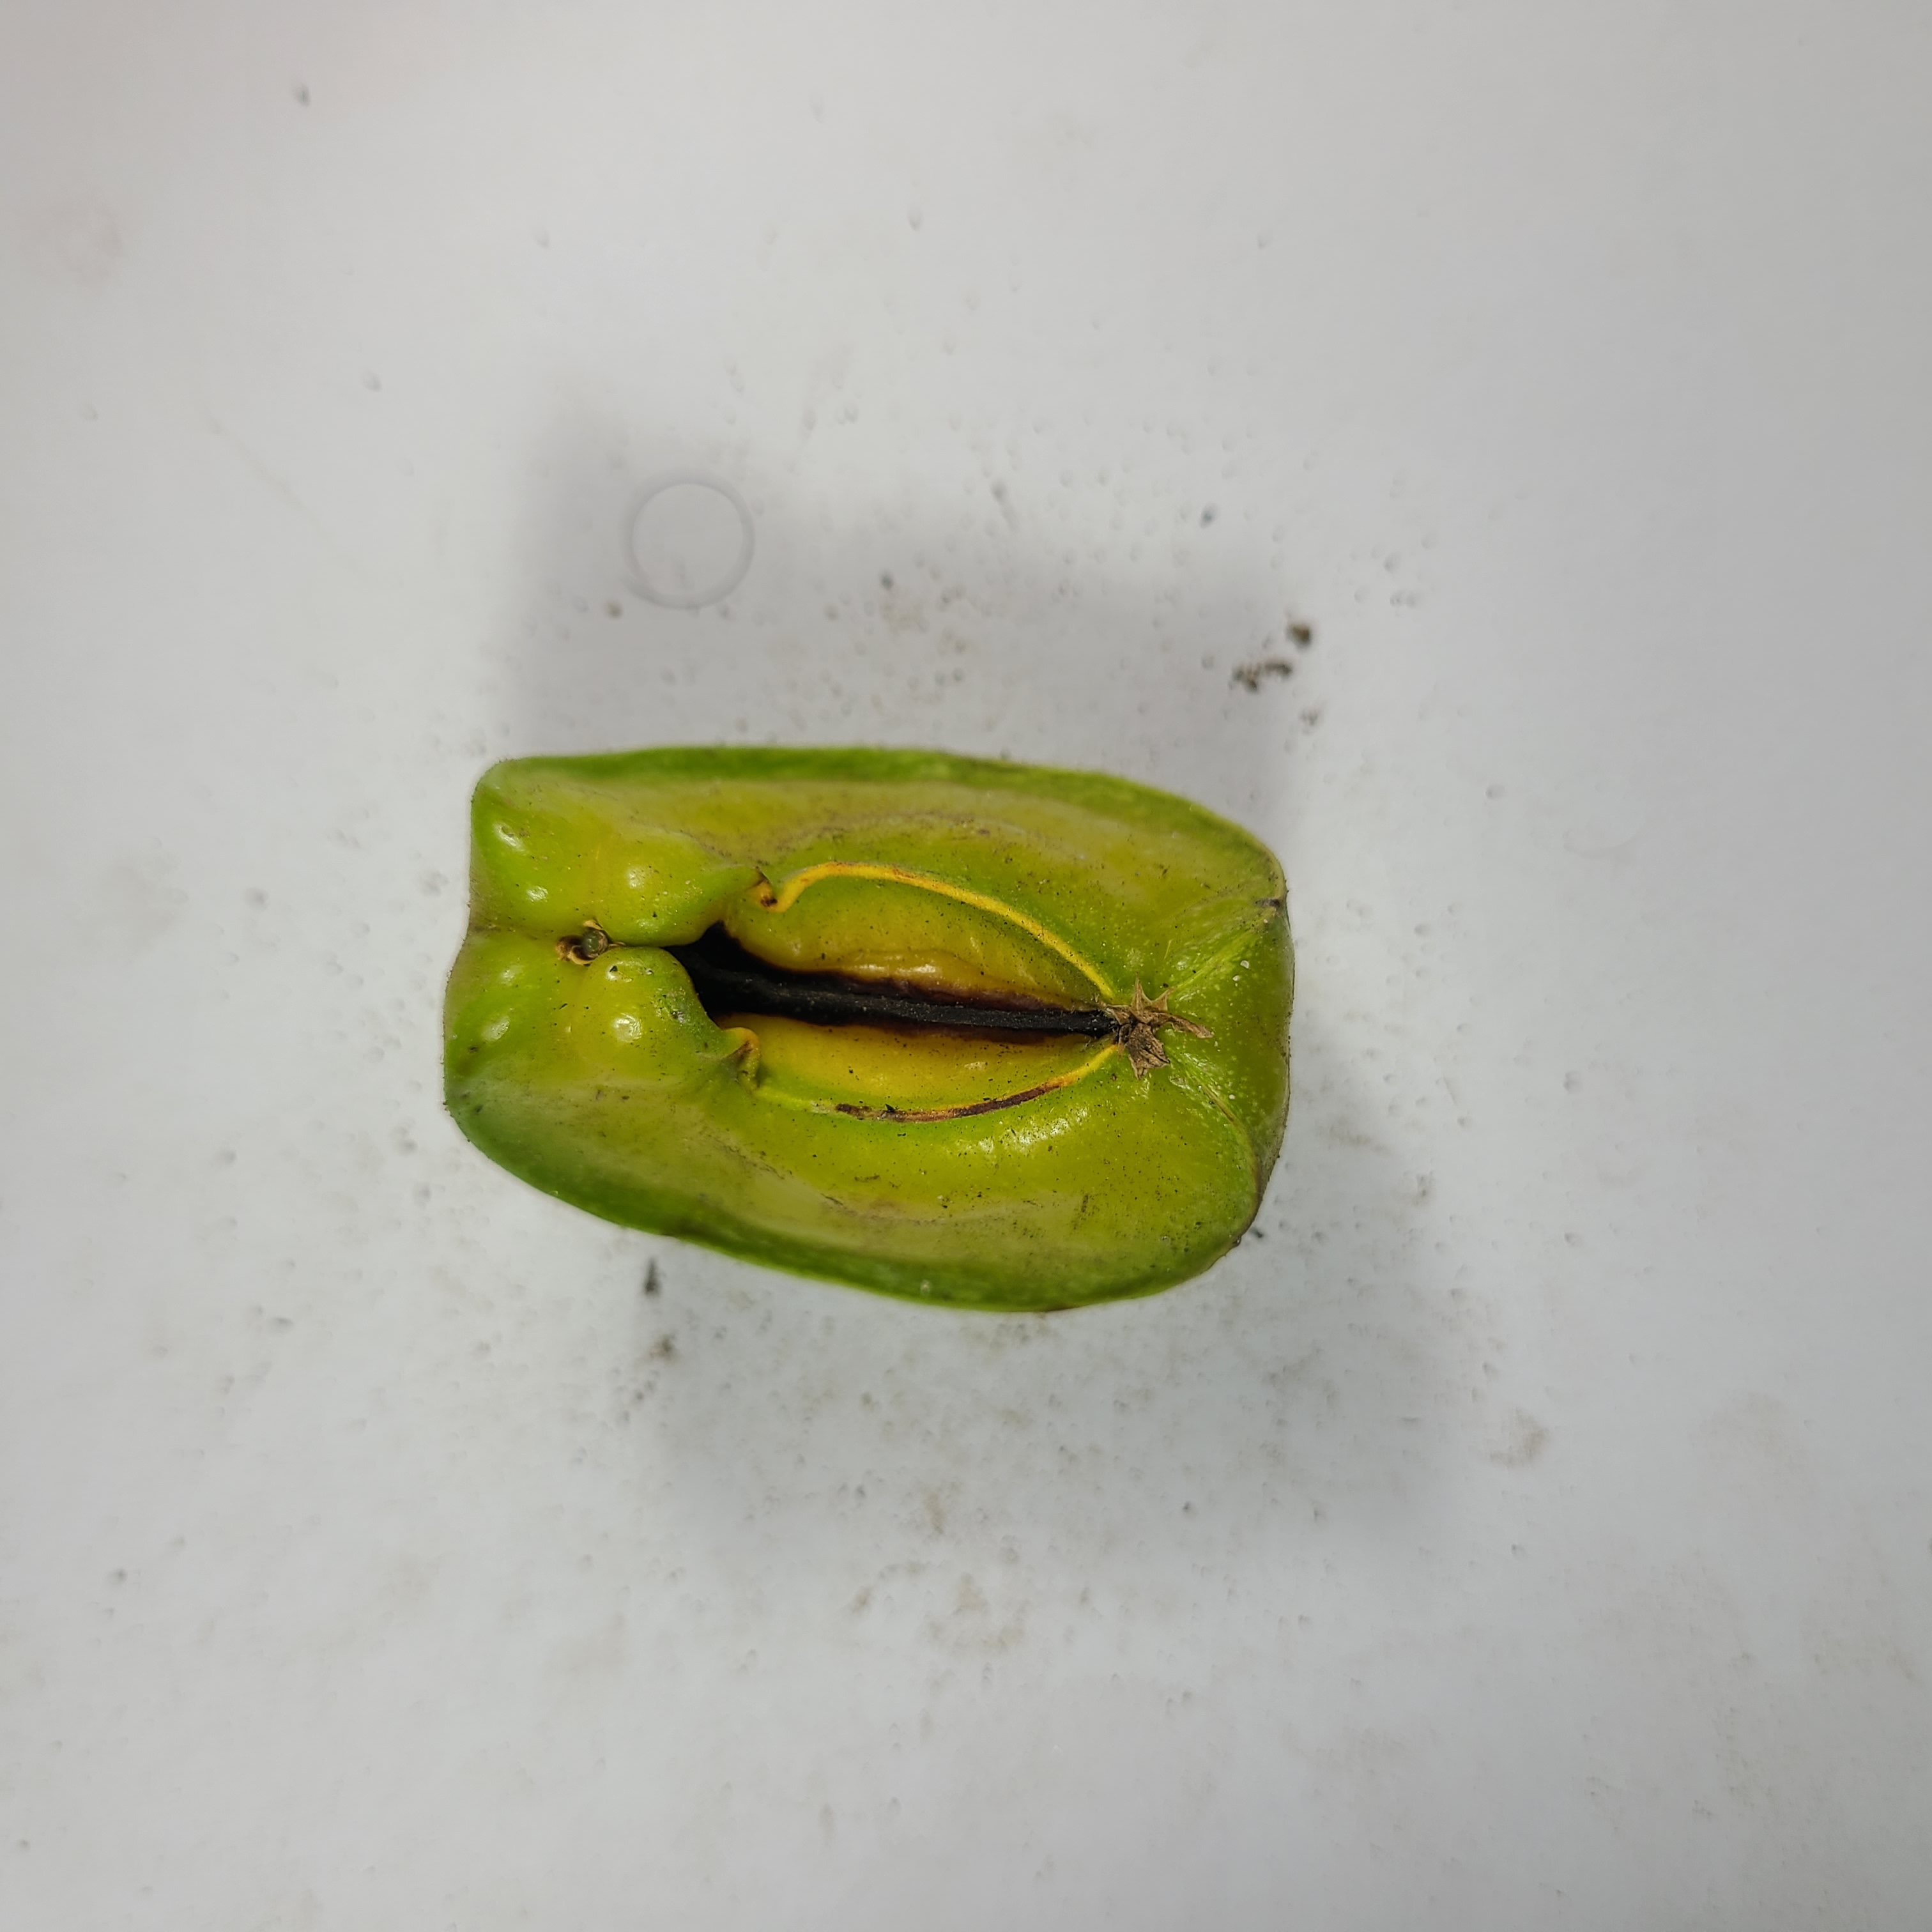
Label: Unhealthy Fruits